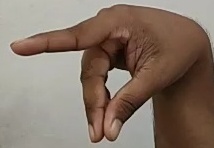
ASL sign: P